QF 3.7-inch AA gun

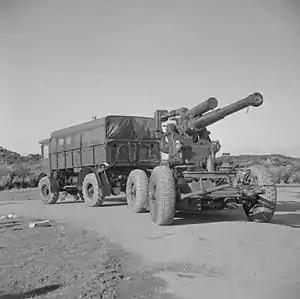
A 3.7-inch anti-aircraft gun towed by an AEC Matador at Burrow Head, Scotland, early 1944.

Two versions of the gun were produced. One used a travelling carriage, for use by batteries in the field army. This consisted of a wheeled carriage (Carriage Mk I or Mk III) with four folding outrigger trails and levelling jacks. The wheels were lifted off the ground or removed when the gun was brought into action.